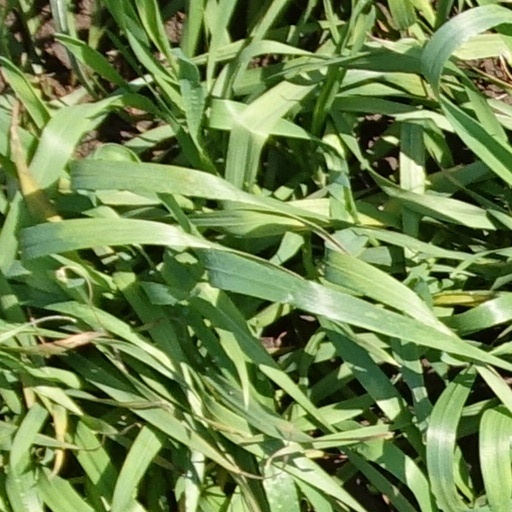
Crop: wheat